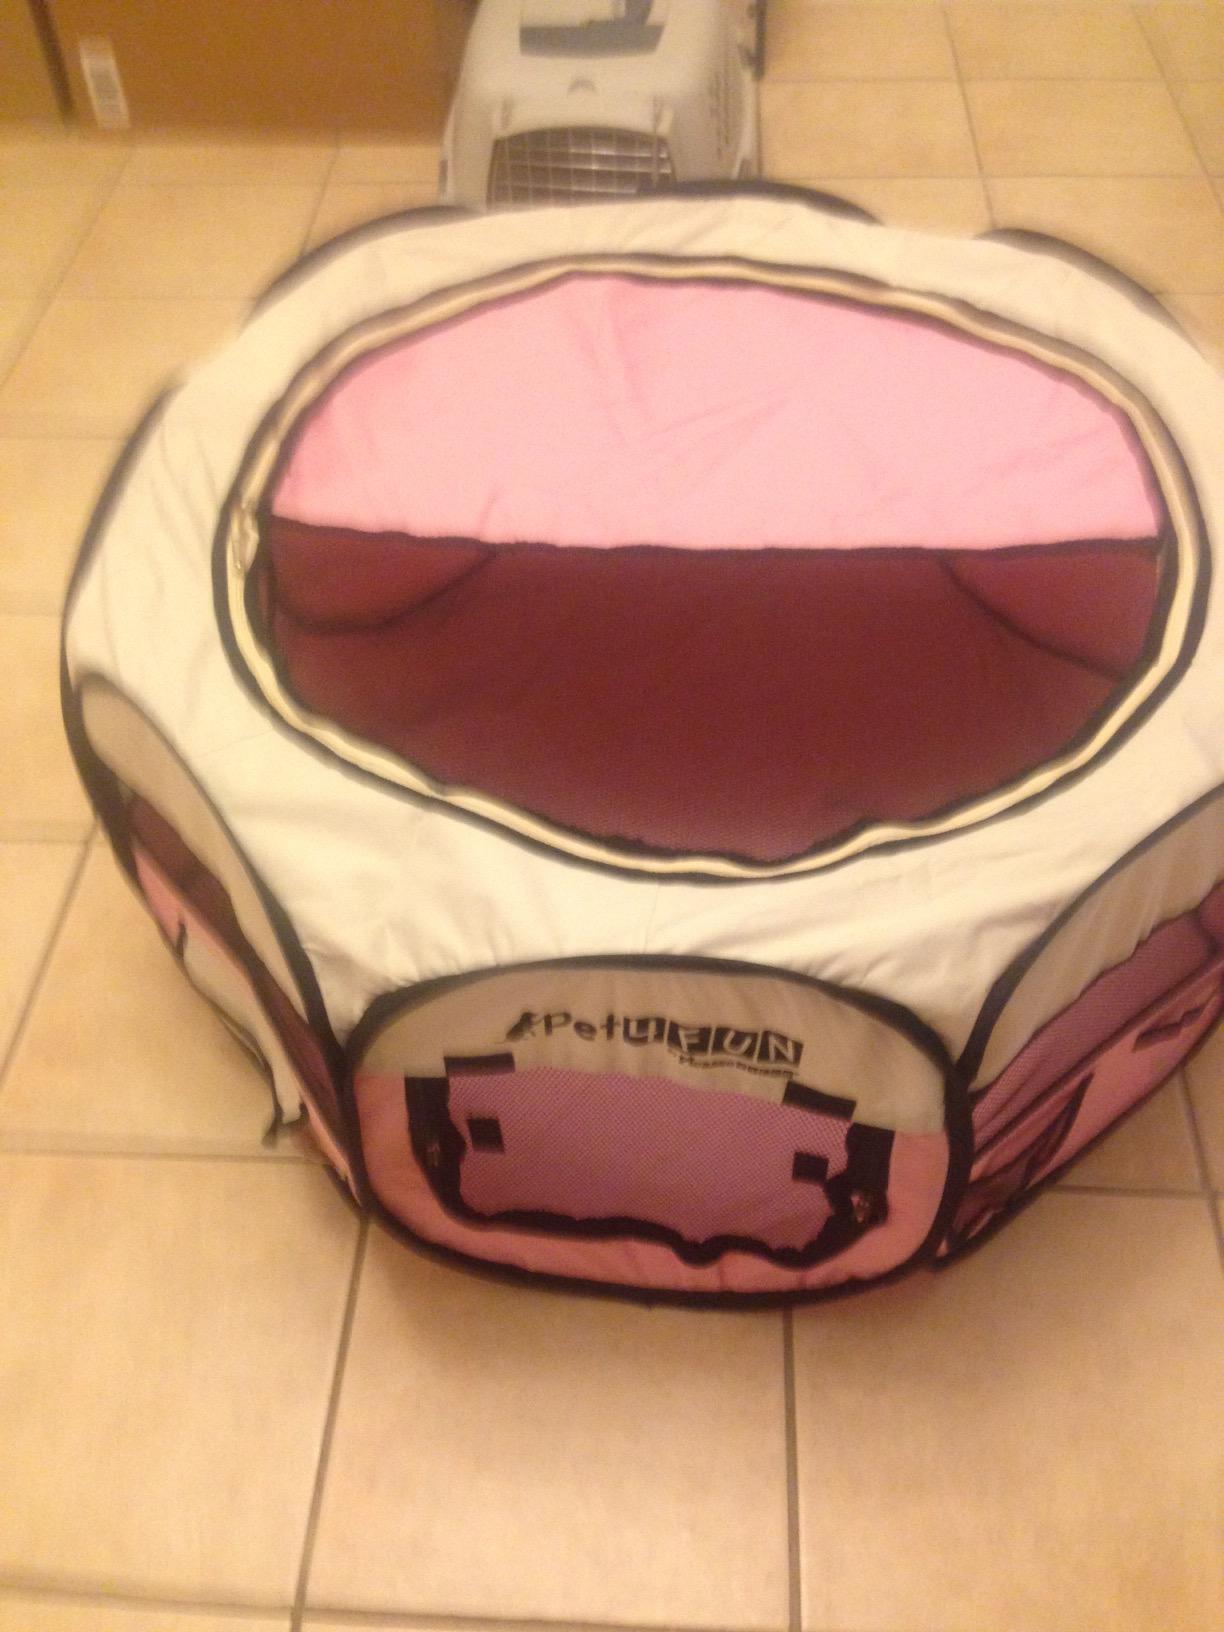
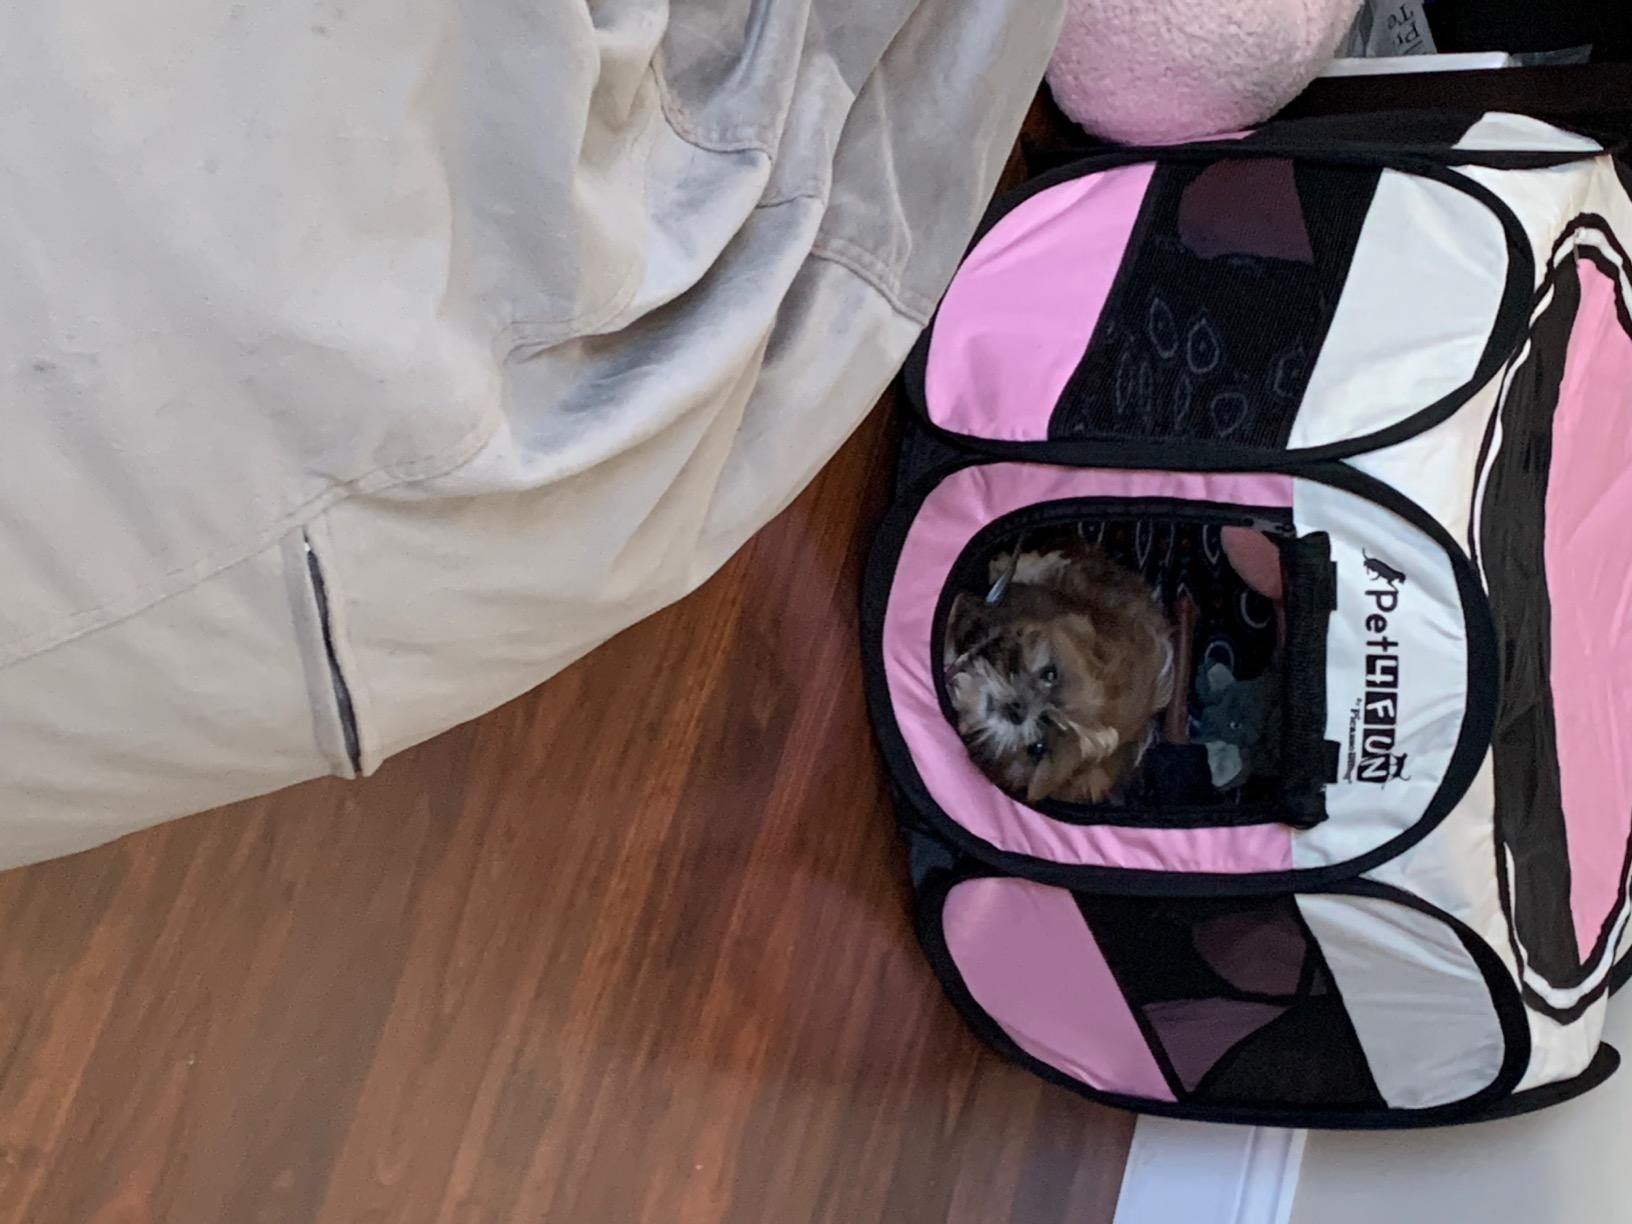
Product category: items_kennel
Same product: yes